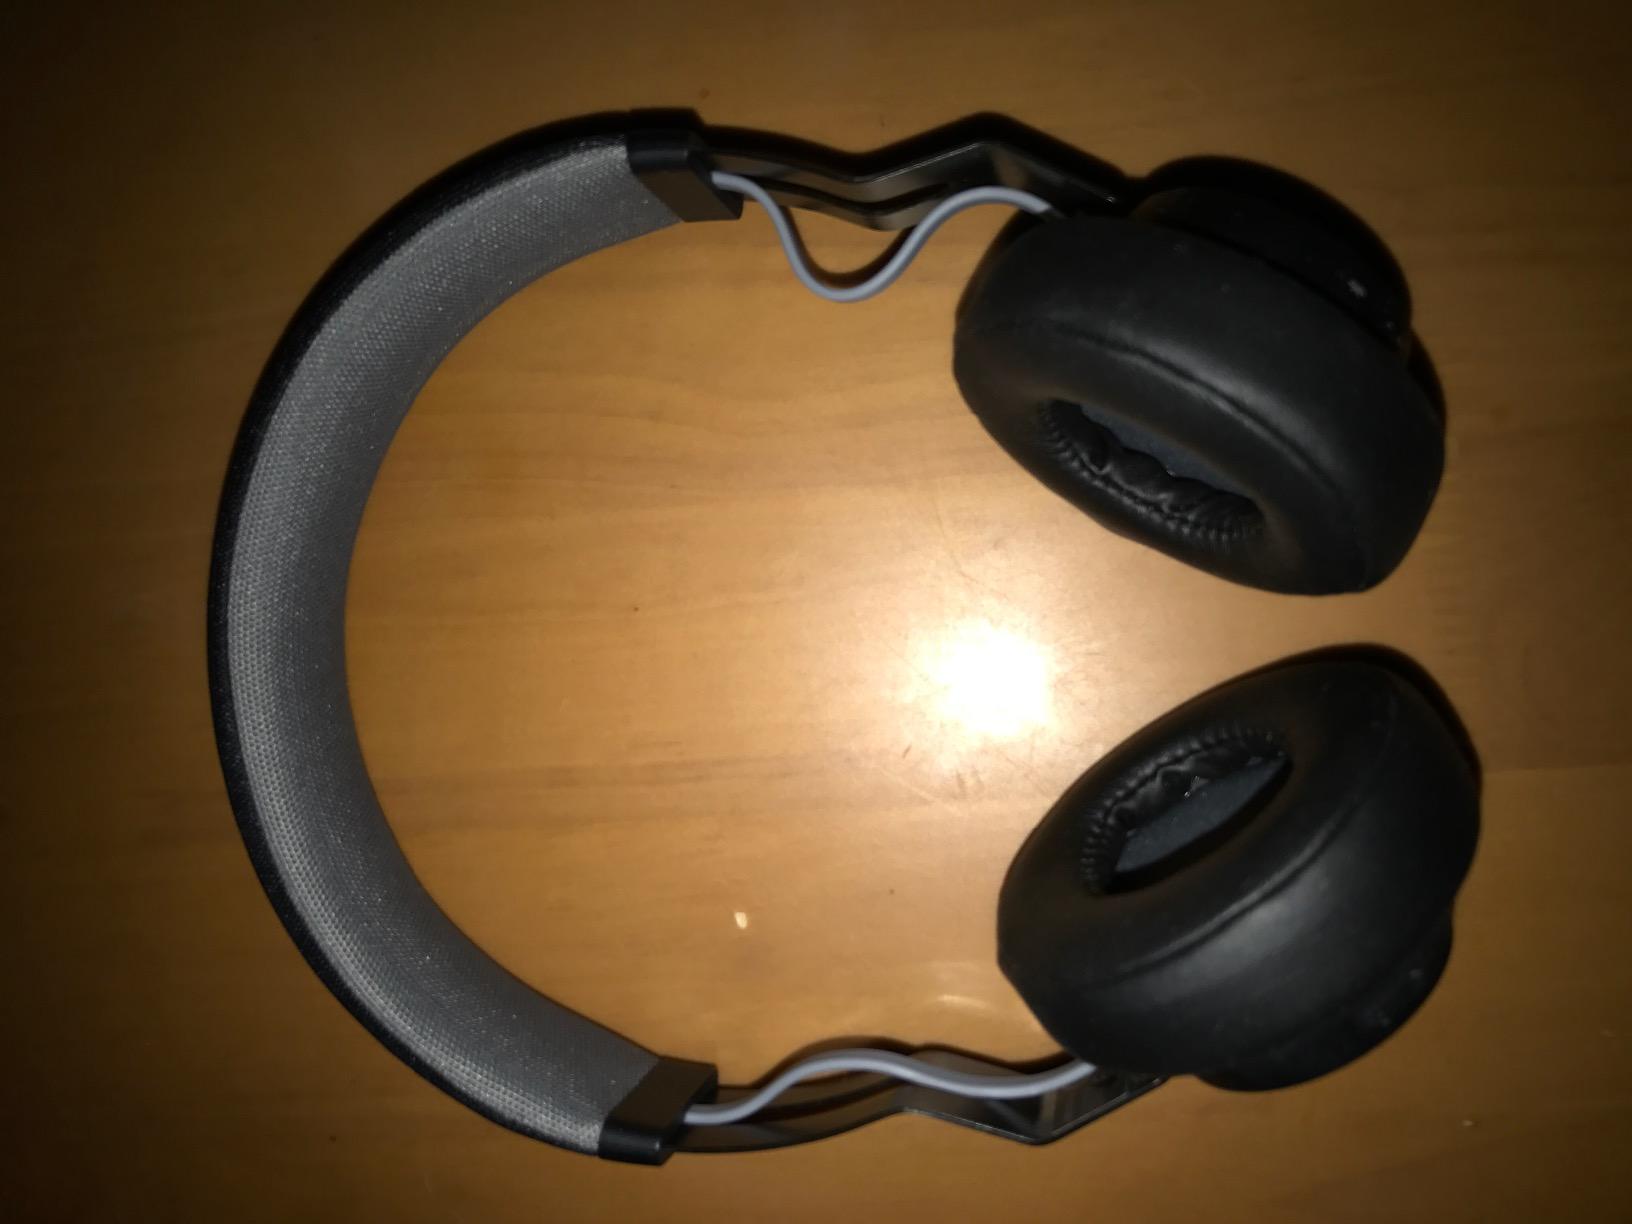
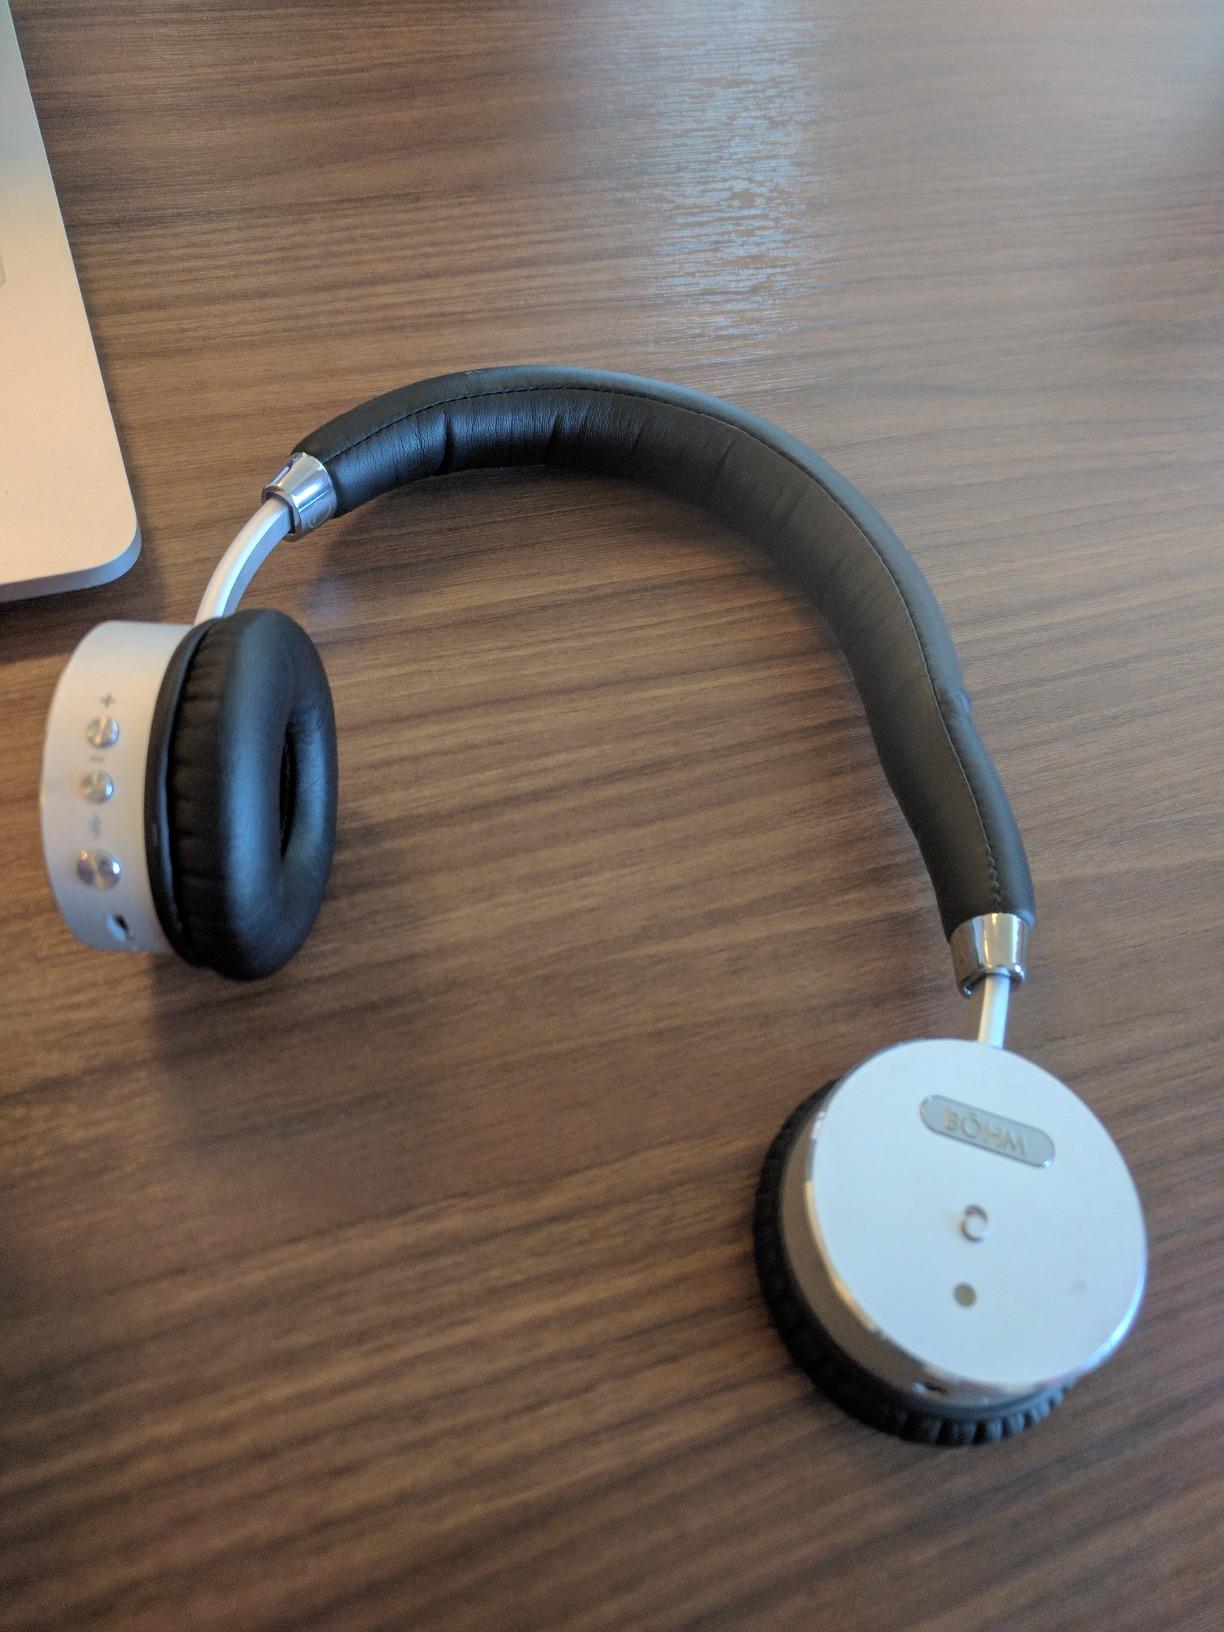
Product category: headphones
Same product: no